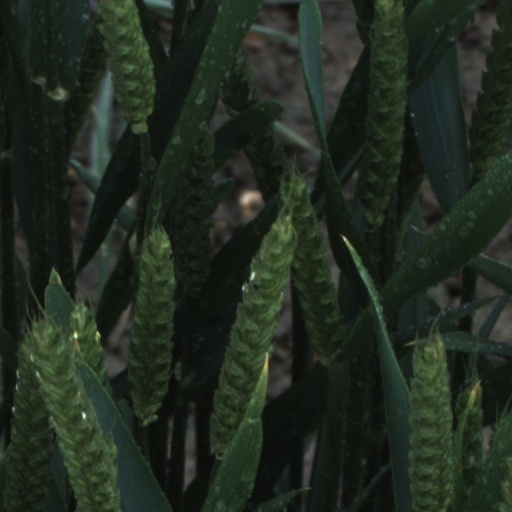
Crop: wheat